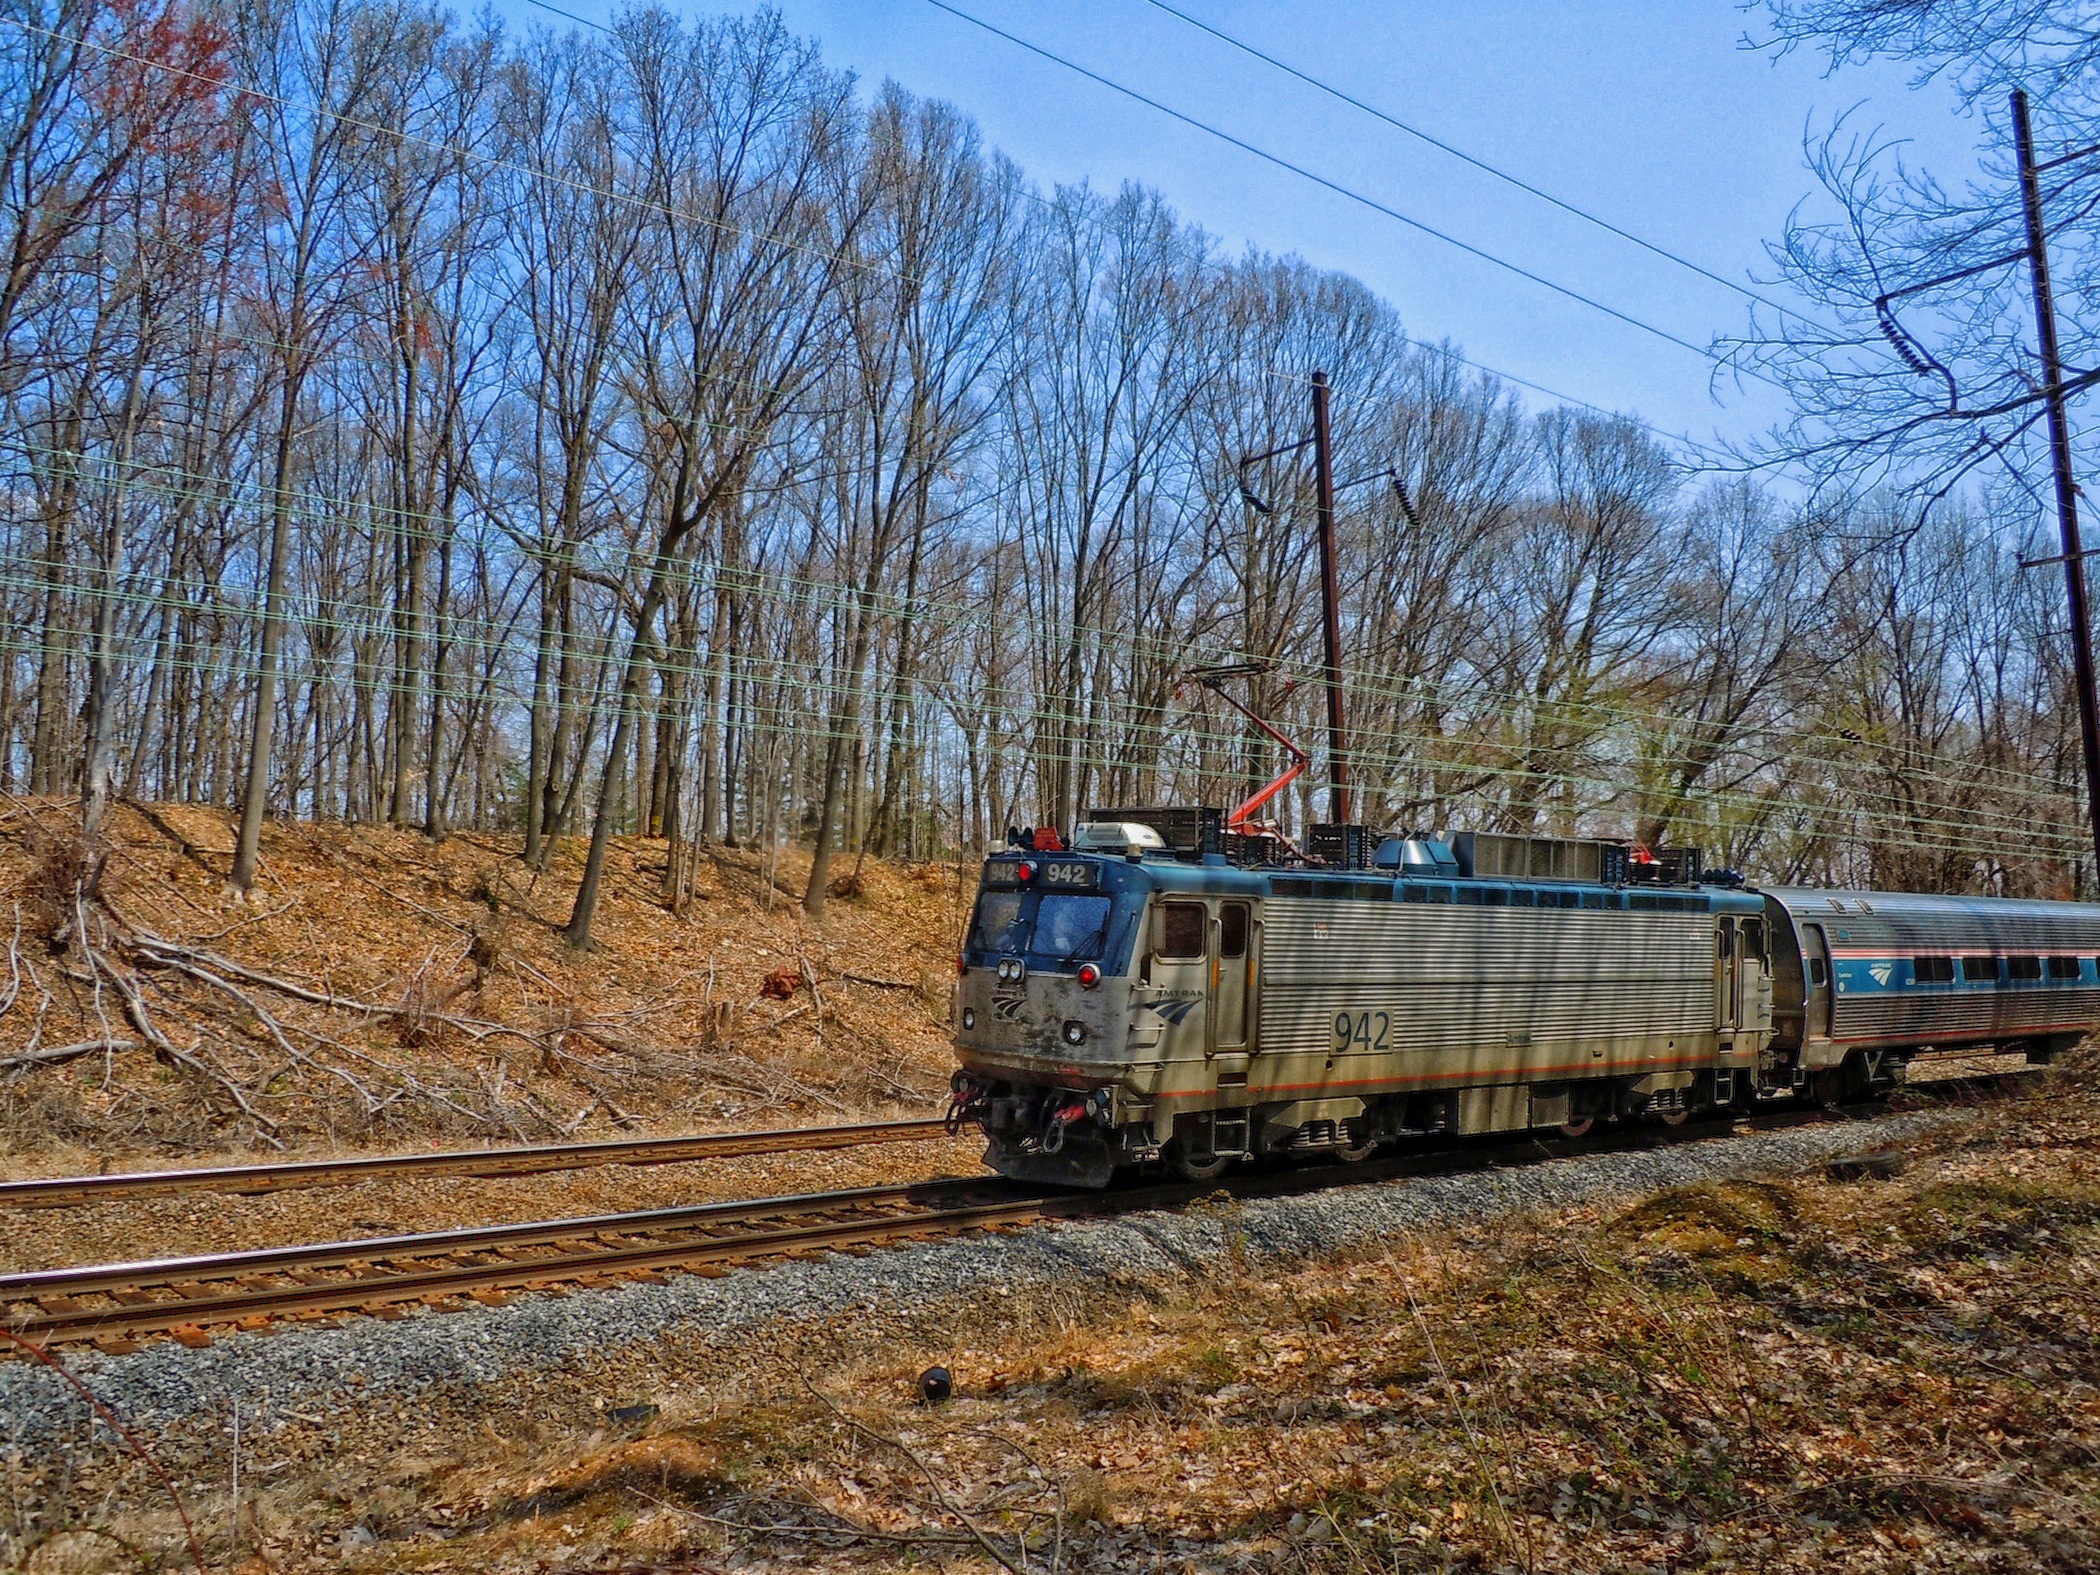
nature, track, railway, rail, train, travel, transportation, transport, vehicle, outside, hdr, locomotive, amtrak, rail transport, land vehicle, rolling stock, railroad car